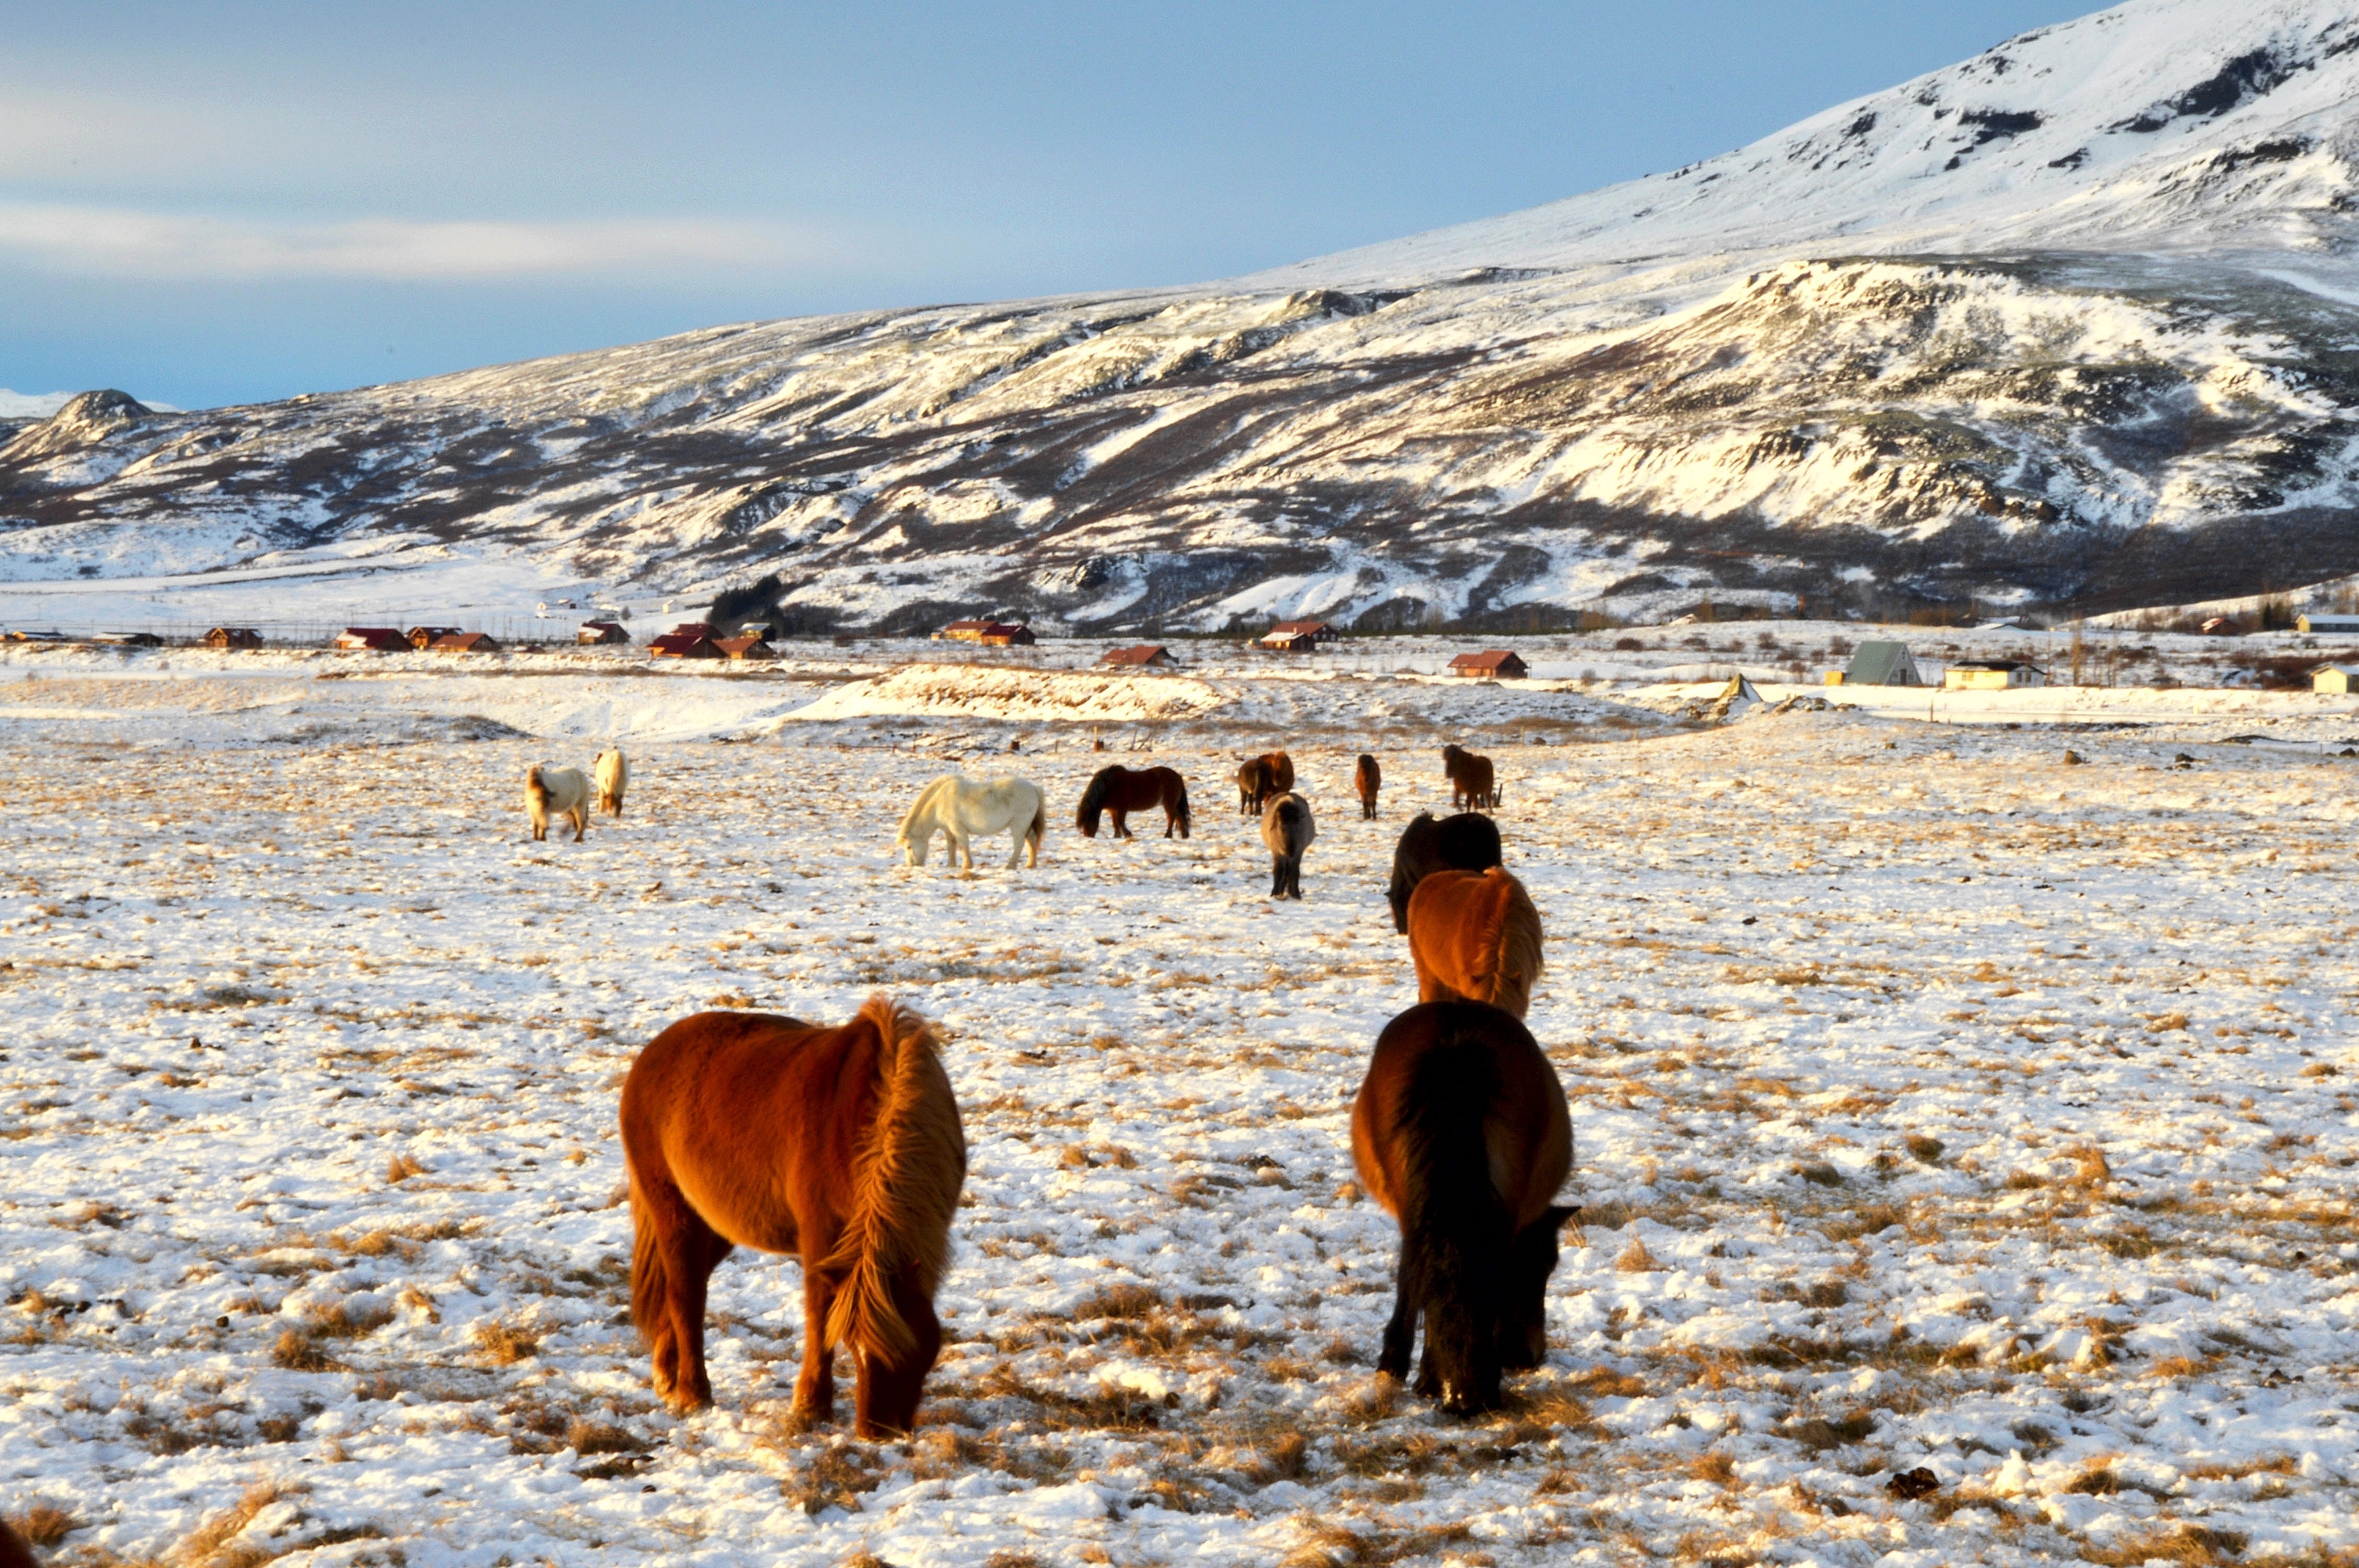
landscape, wilderness, mountain, snow, winter, mountain range, herd, arctic, season, plateau, ecosystem, tundra, steppe, natural environment